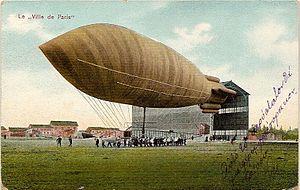
Carte postale colorisée du dirigeable ""Ville de Paris"" de 1906. Carte postée en 1912 à Karystos pour le Pyrée, Grèce."
Un dirigeable militaire est un ballon dirigeable, c'est-à-dire un aérostat manœuvrable et capable de se propulser, employé par une force armée. Les premiers modèles furent développés au début du XXᵉ siècle, principalement en France et en Allemagne : les forces armées de ces deux pays se livrèrent alors à une course aux armements. Les expérimentations de ces aéronefs militaires furent largement médiatisées, malgré de nombreux accidents mortels.
Louis Édouard Surcouf né le 5 novembre 1862 à Paris 9ᵉ et mort en décembre 1938, est un aéronaute, ingénieur et industriel français.
Salomon Henry Deutsch de la Meurthe, est un industriel et mécène français.
La place fortifiée de Verdun est une place forte centrée sur la ville de Verdun, dans l'Est de la France. Appelée camp retranché de Verdun à partir de la fin du XIXᵉ siècle, elle prend en août 1915 le nom de région fortifiée de Verdun, en englobant les forts du rideau des Hauts de Meuse.